Darin Downs

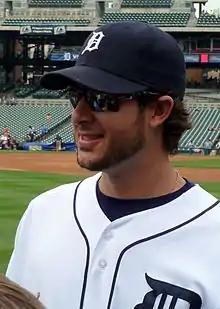
Downs with the Detroit Tigers in 2013

On November 14, 2011, Downs signed a minor league contract with the Detroit Tigers. To start the 2012 season, he was on the roster of the Toledo Mud Hens, Detroit's Triple-A affiliate. After not surrendering a run in ten consecutive games with Toledo, Downs was selected to Detroit's active roster on July 3, 2012. That same day, he made his MLB debut, facing the Minnesota Twins. A couple of days later, he struck out five Twins batters in three innings. On August 5, Downs got his first win as the Tigers defeated the Cleveland Indians 10–8 in 10 innings. For the season, Downs pitched in 18 games for the Tigers. He had a 2–1 record and his ERA was 3.48.